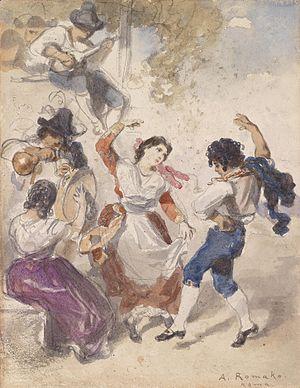
Lo guarracino est une chanson napolitaine populaire écrite sous la forme d'un virelangue de dix-neuf strophes et composée sur un rythme soutenu de tarentelle par des auteurs inconnus au XVIIIᵉ siècle. Elle raconte une histoire d'amours et de querelles entre poissons de la baie de Naples.